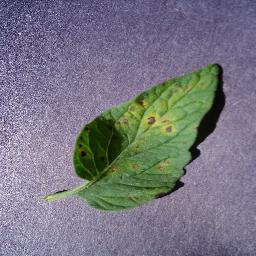
Label: Tomato___Septoria_leaf_spot